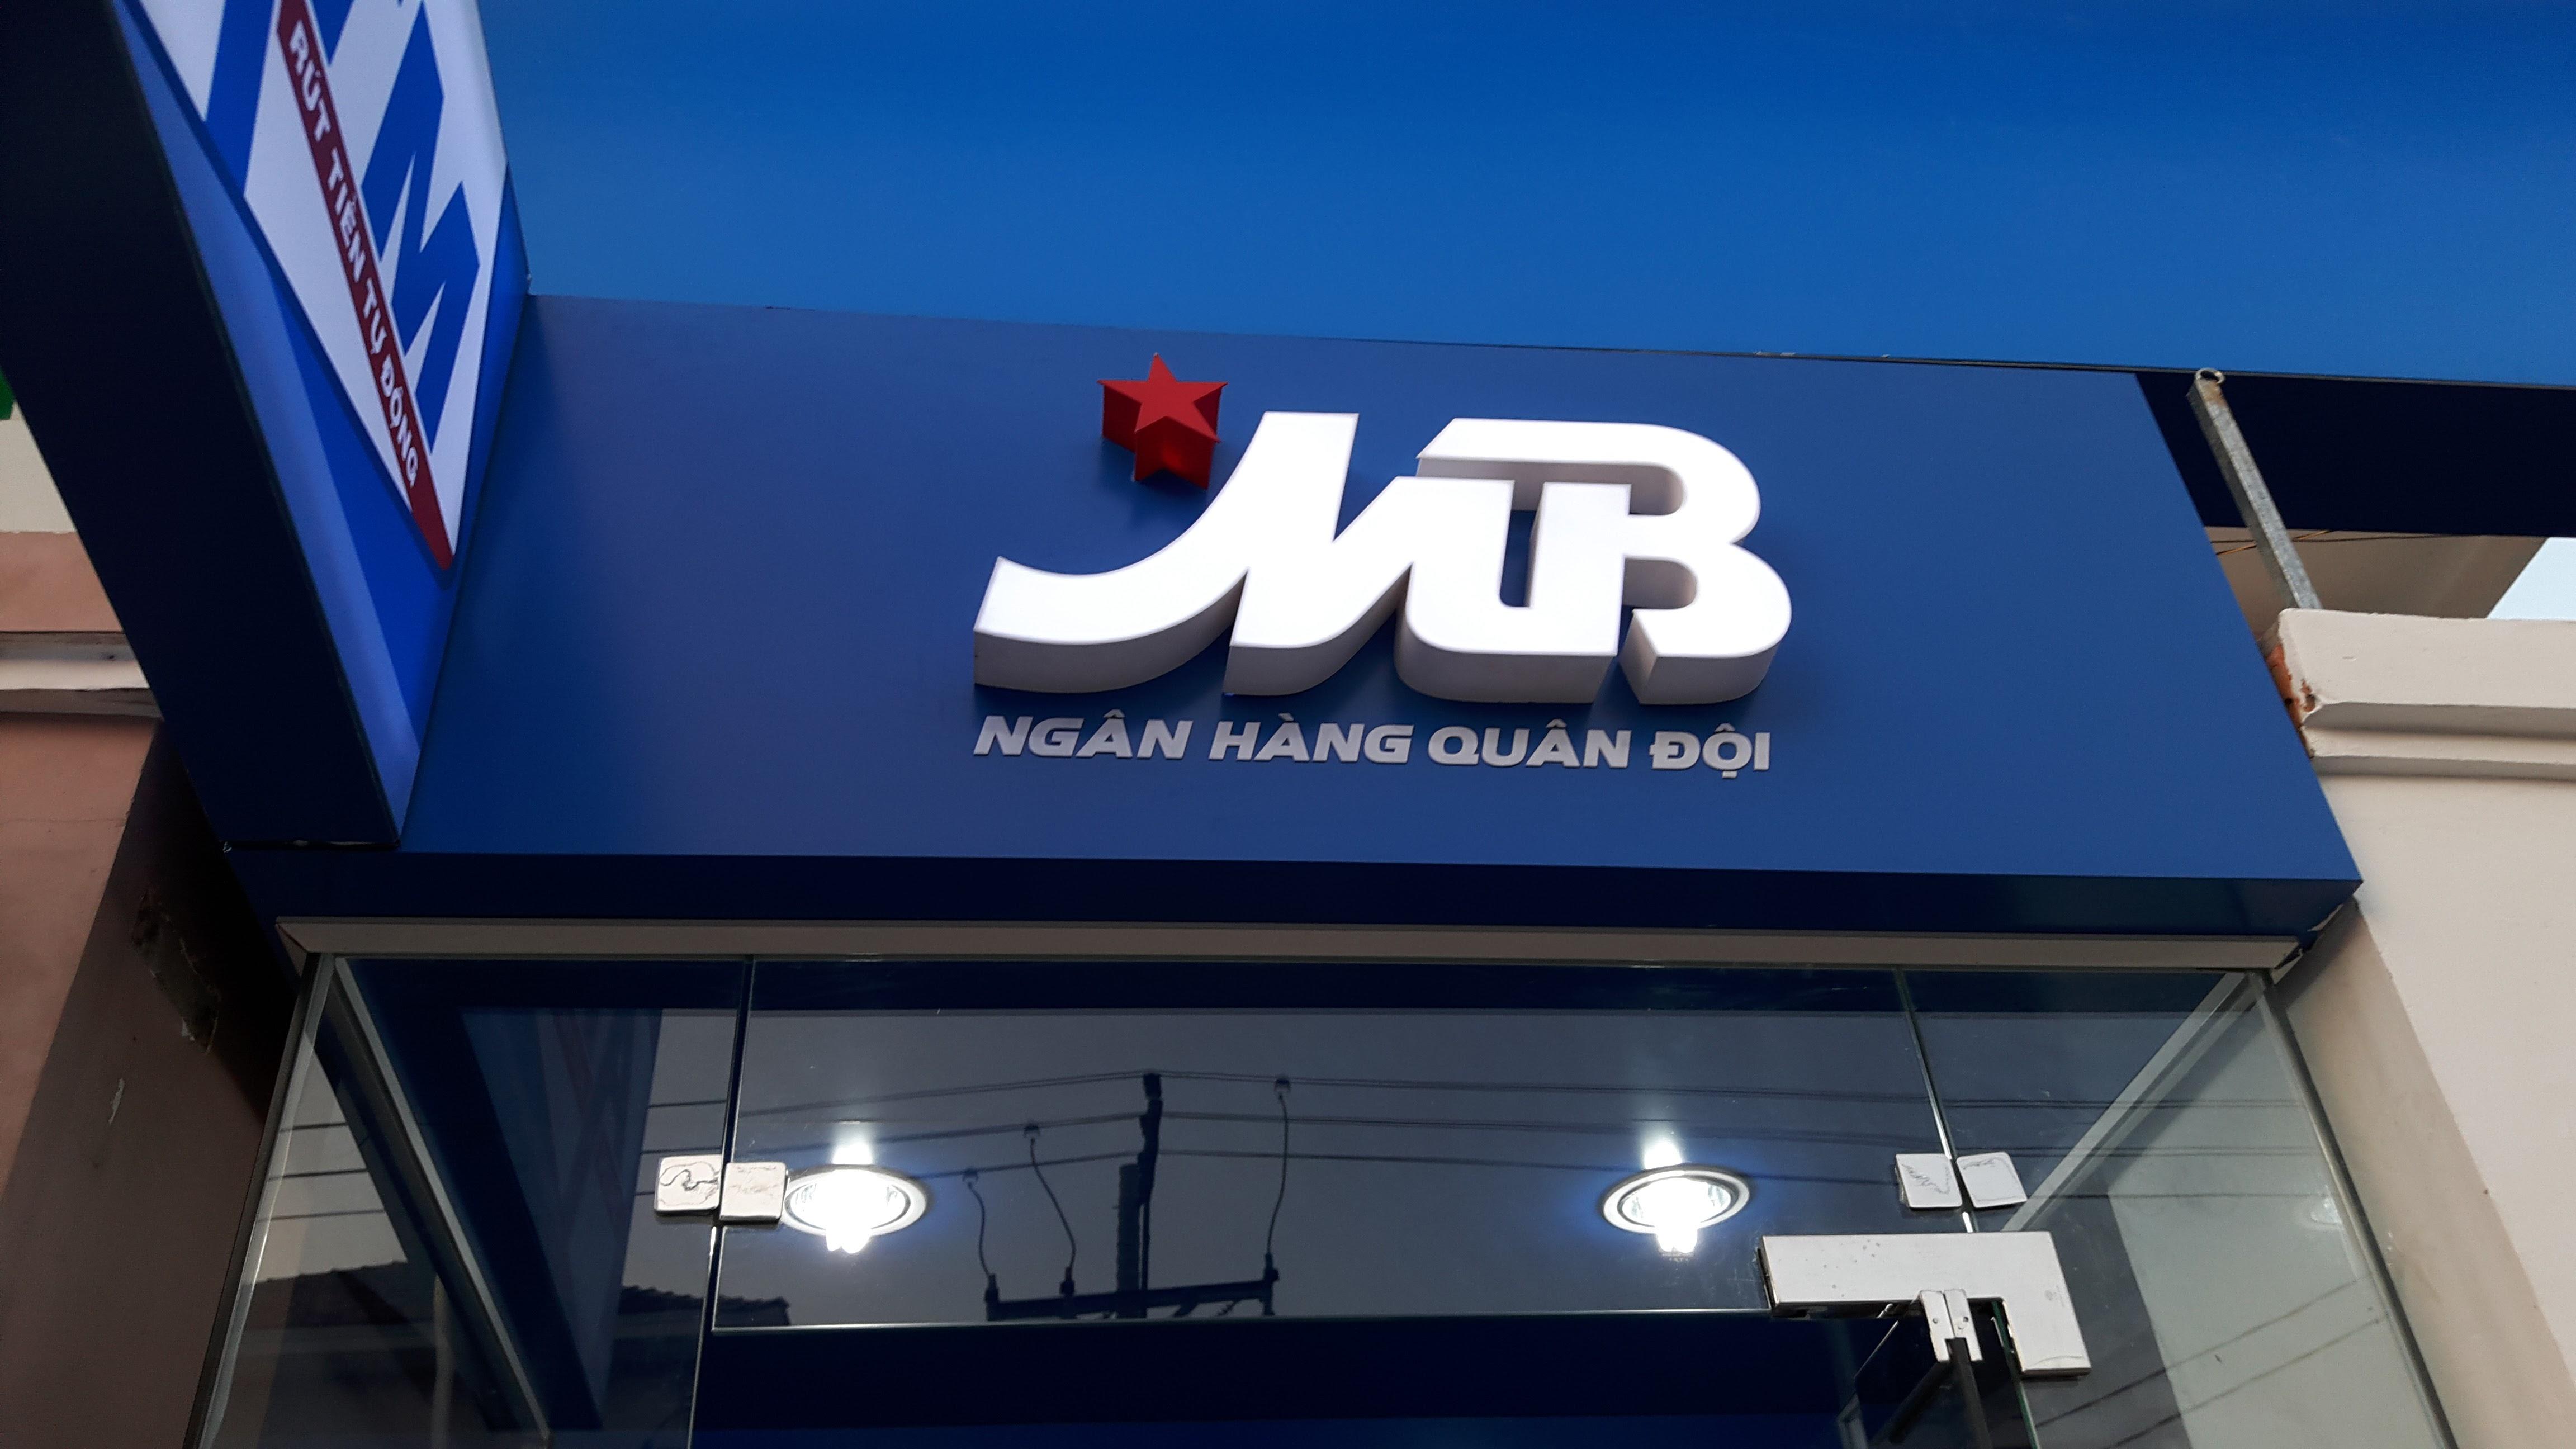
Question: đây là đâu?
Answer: đây là ngân hàng